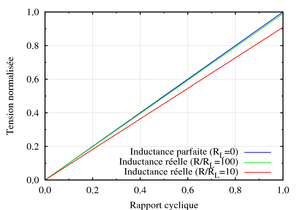
Un convertisseur buck, ou hacheur série, est une alimentation à découpage qui convertit une tension continue en une autre tension continue de plus faible valeur. Un convertisseur Buck bien conçu possède un fort rendement et offre la possibilité de réguler la tension de sortie.